Sanford I. Weill

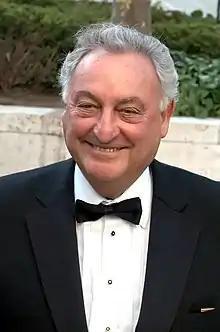
Weill in 2009

Sanford I. "Sandy" Weill (born March 16, 1933) is an American banker, financier, and philanthropist. He is a former chief executive and chairman of Citigroup. He served in those positions from 1998 until October 1, 2003, and April 18, 2006, respectively.